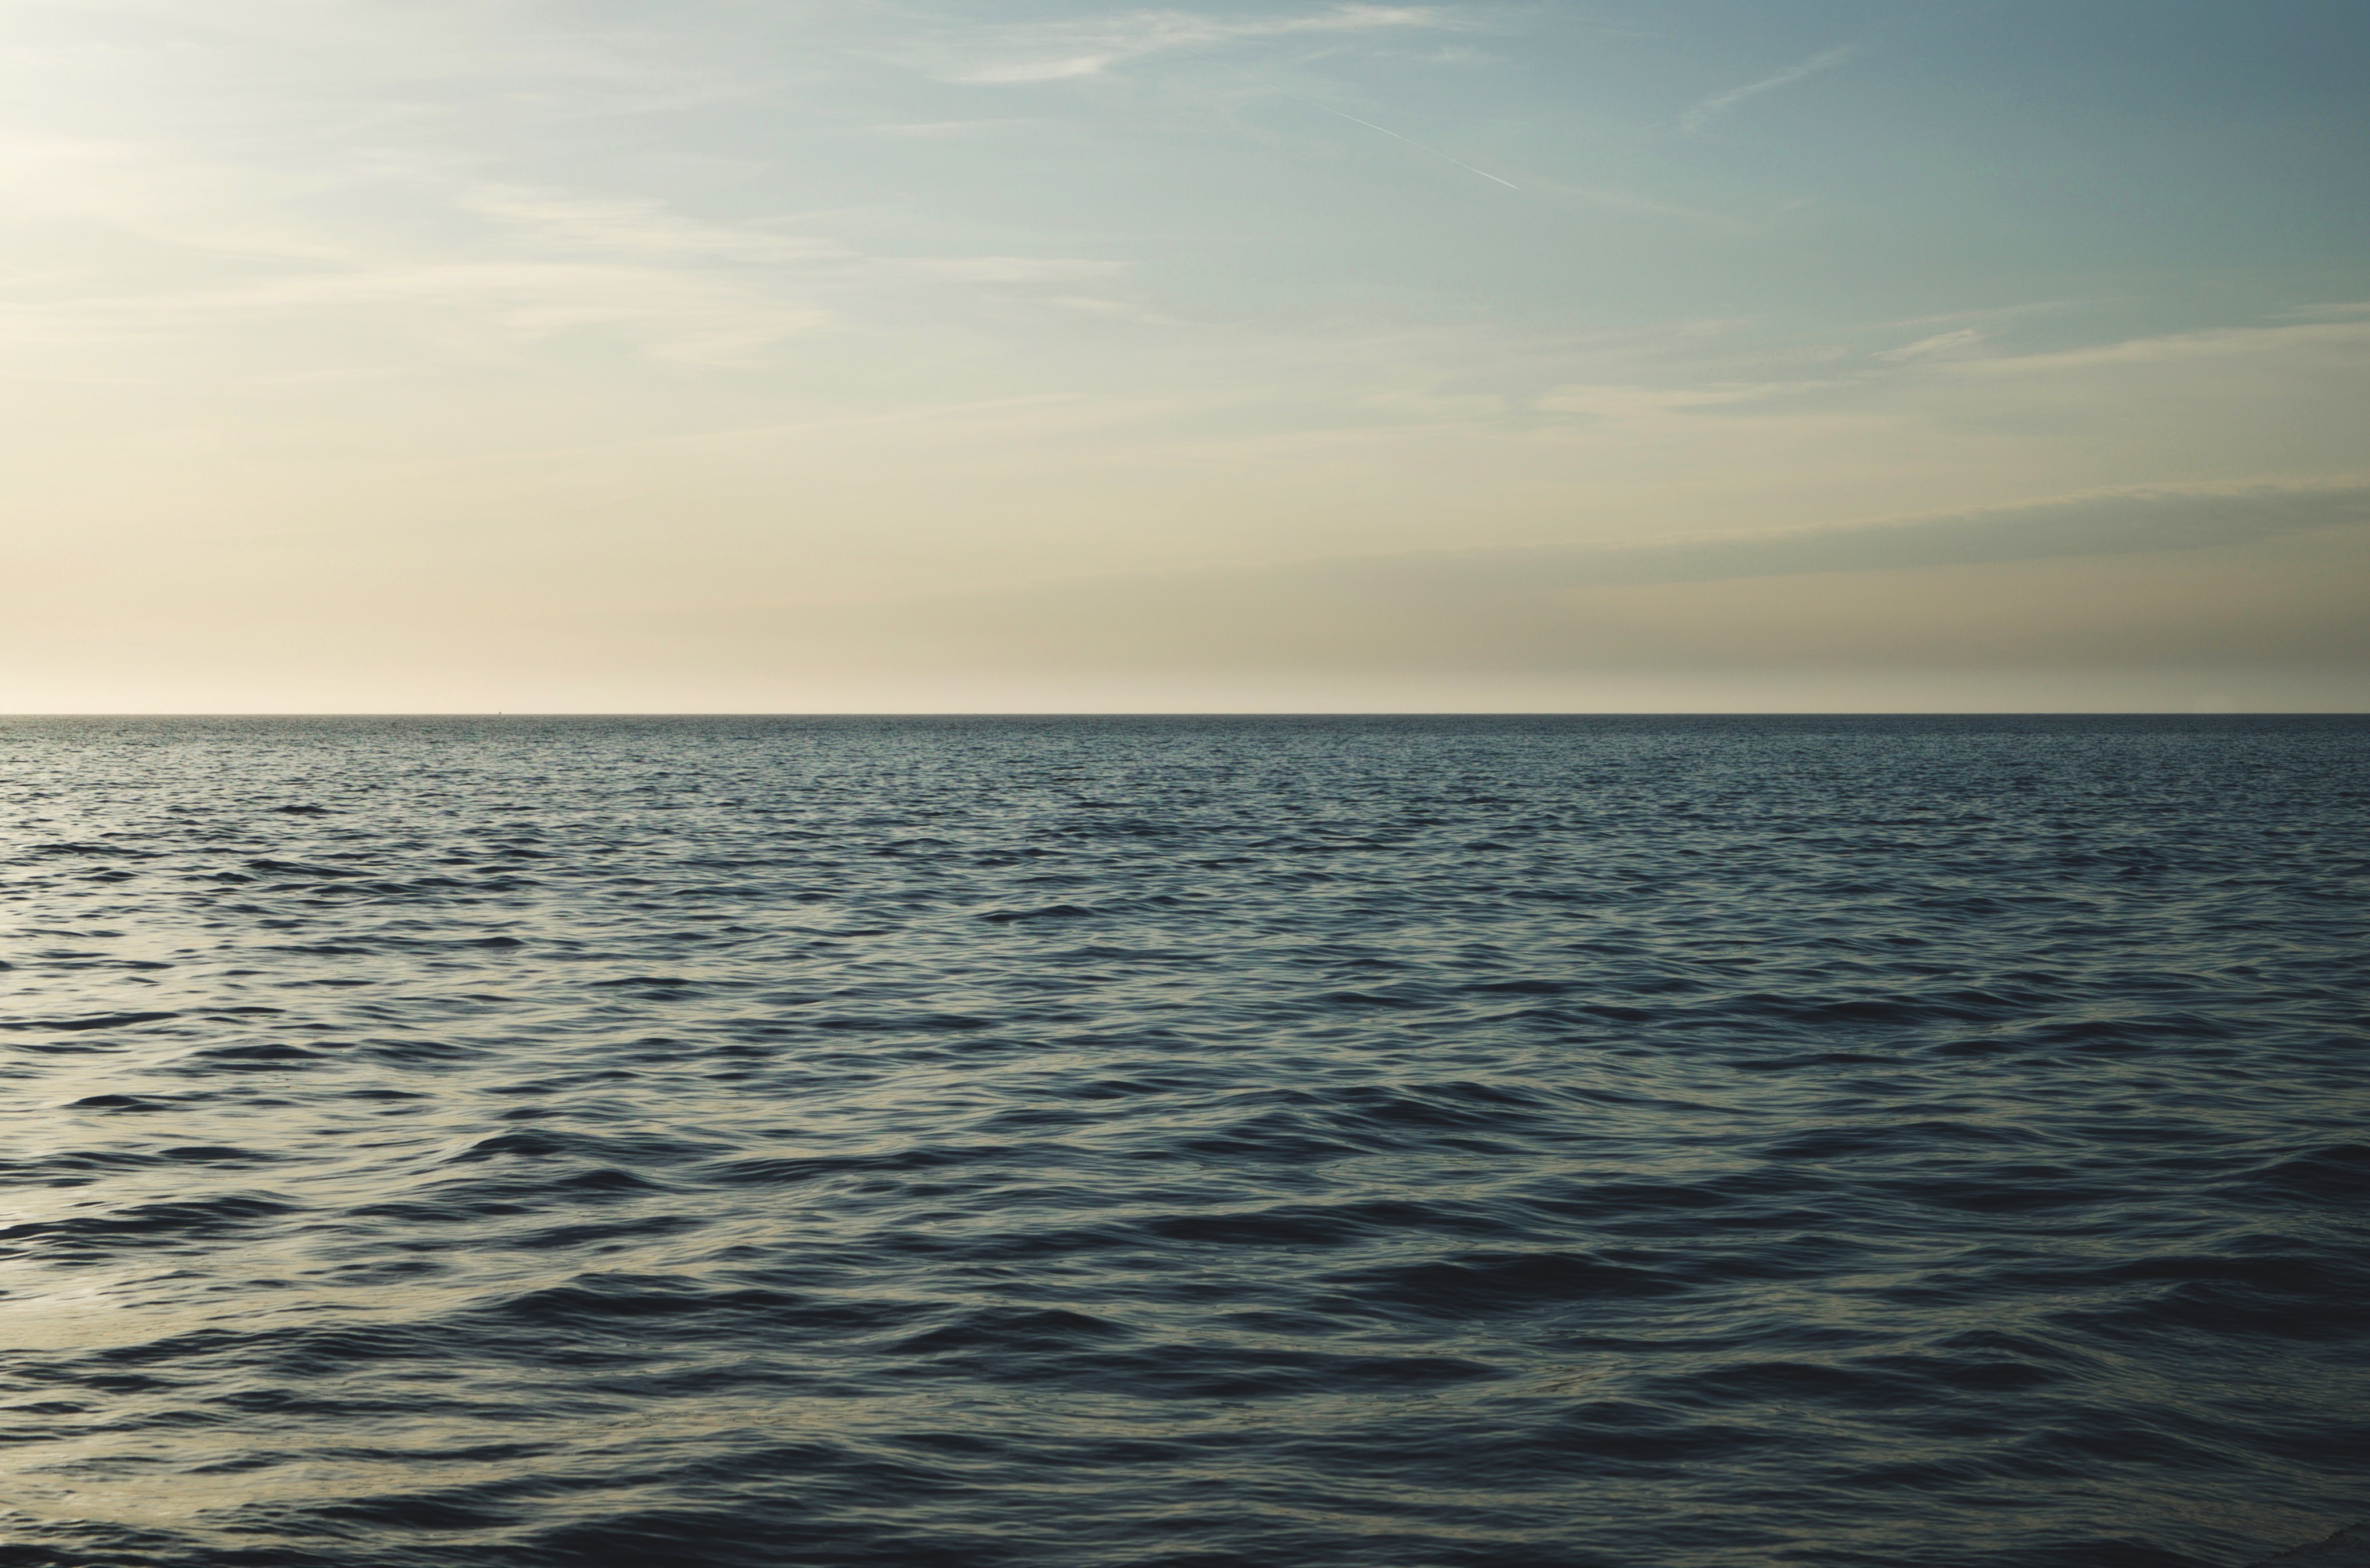
beach, sea, coast, water, nature, ocean, horizon, cloud, sky, sunrise, sunset, sunlight, morning, shore, wave, dawn, dusk, scenic, seascape, bay, body of water, outdoors, cape, placid, atmospheric phenomenon, wind wave